Rolf Kaarby

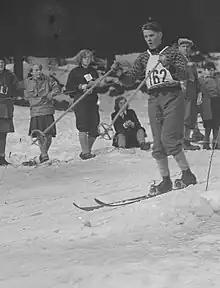

Rolf Kaarby (6 October 1909 – 7 March 1976) was a Norwegian nordic combined skier who competed in the 1930s. He won a silver medal in the individual event at the 1937 FIS Nordic World Ski Championships in Chamonix.